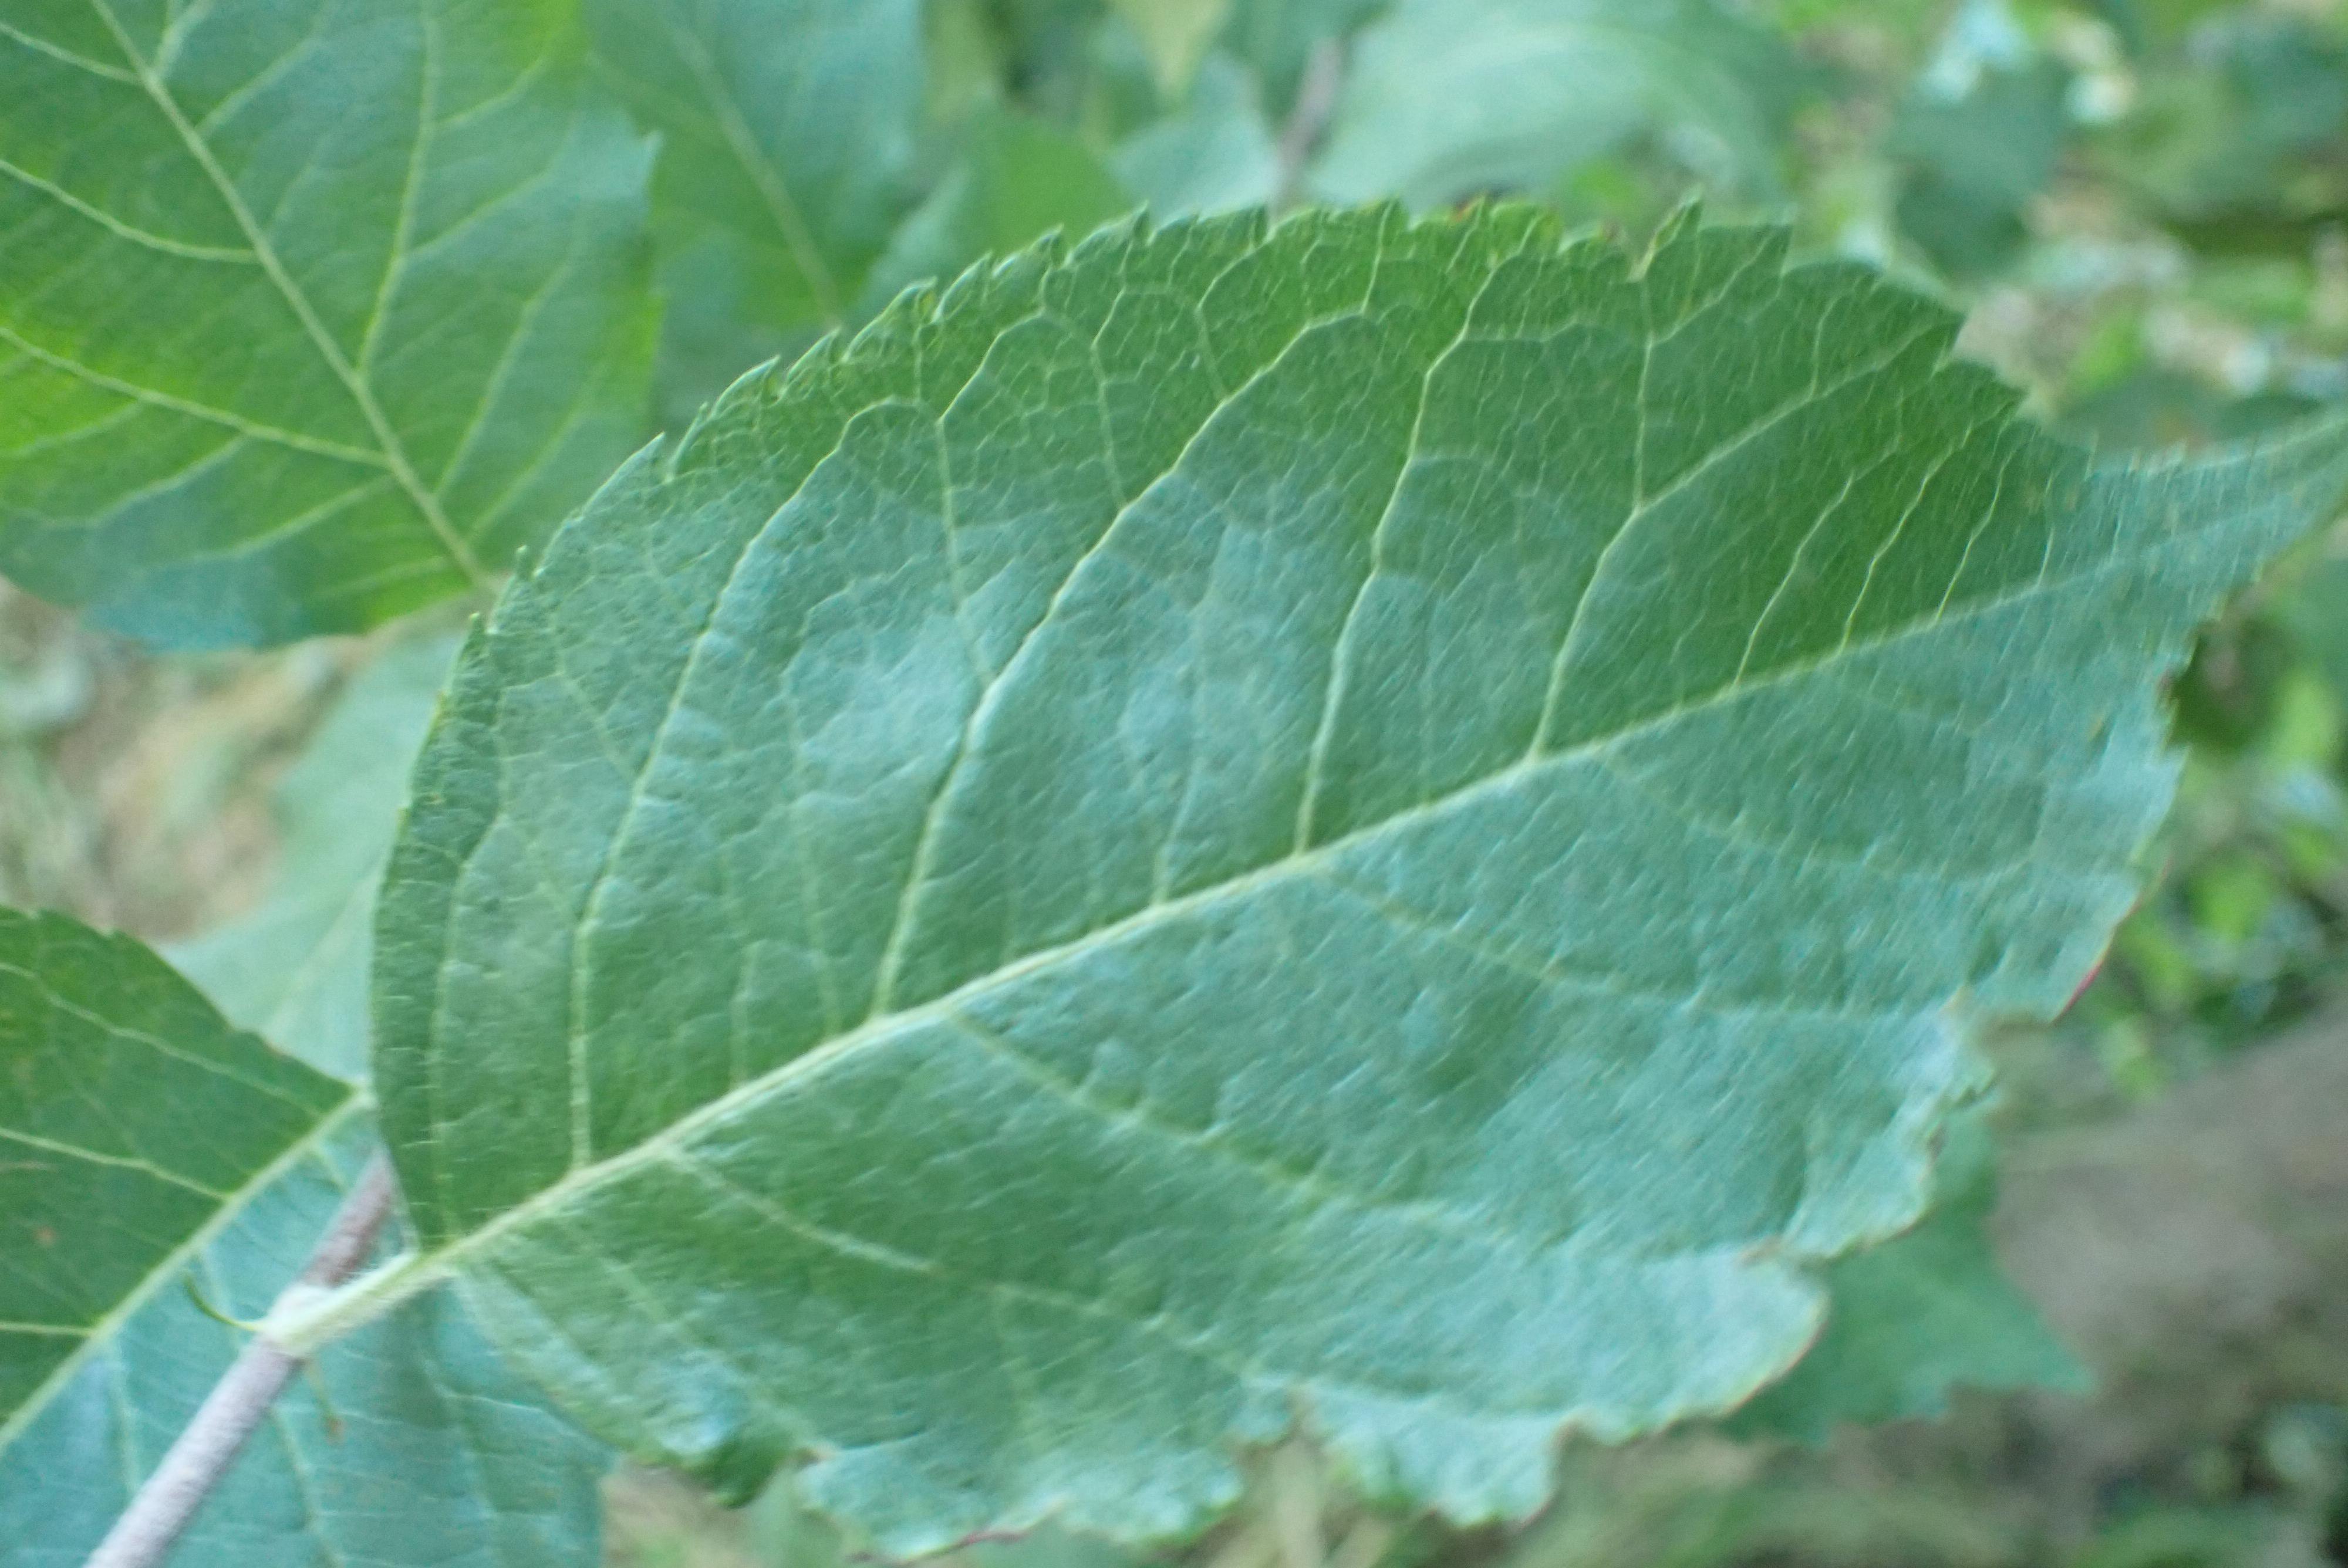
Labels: healthy